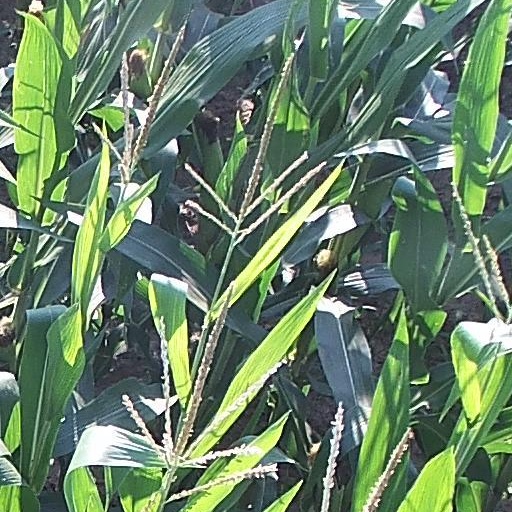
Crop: maize; corn